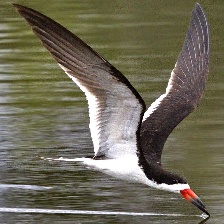
Species: BLACK SKIMMER
Scientific name: RYNCHOPS NIGER